Petra Overzier

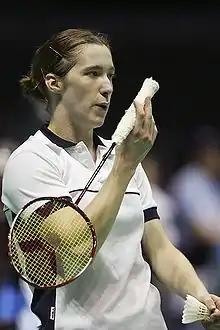

Petra Overzier (born 8 March 1982) is a German professional badminton player. She is the first player originally from Germany to medal at the World Championships in women's singles category in 2006. Her younger sister Birgit Overzier is also a professional badminton player.